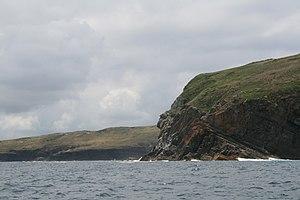
L'île Broughton est une île située 14 km au nord-est de Port Stephens, en Nouvelle-Galles du Sud, en Australie. Elle fait partie du parc national de Myall Lakes